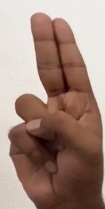
ASL sign: U